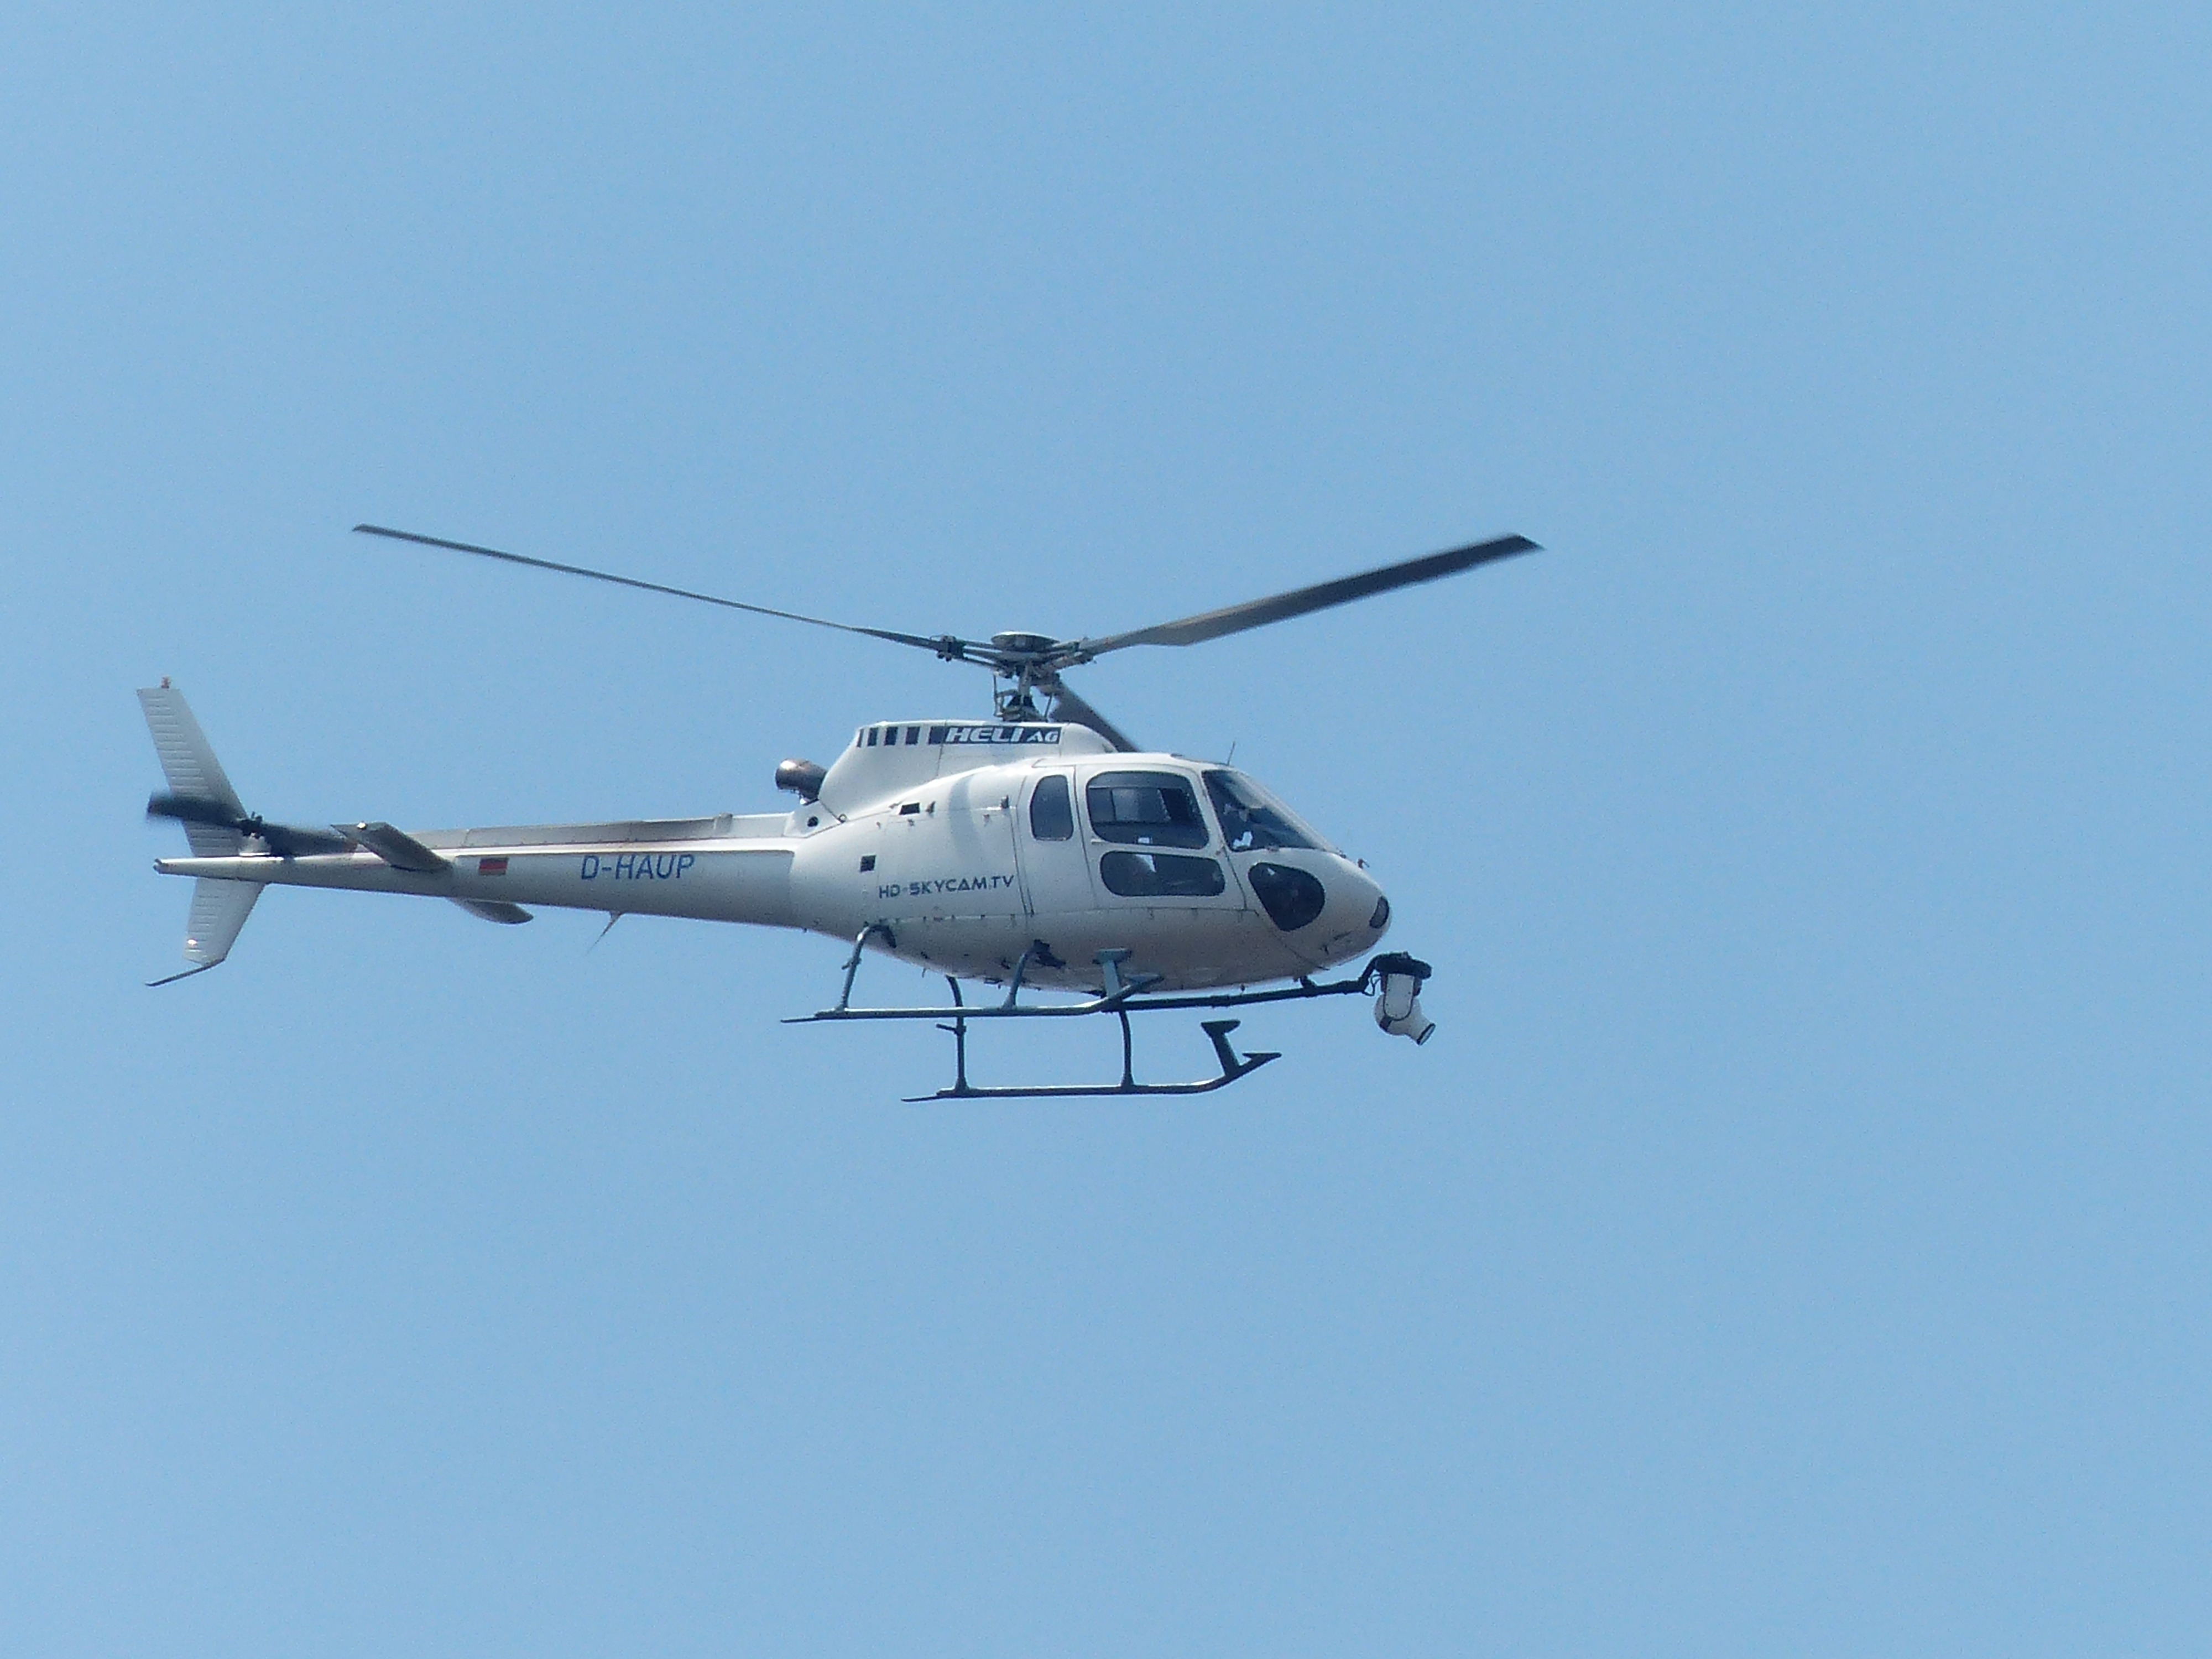
camera, air, fly, aircraft, vehicle, aviation, helicopter, security, police, nsa, monitoring, search, forces, rotorcraft, surveillance camera, personal protection, air force, state security, air monitoring, helicopter rescue, atmosphere of earth, helicopter rotor, military helicopter, sikorsky s 70, bell 412